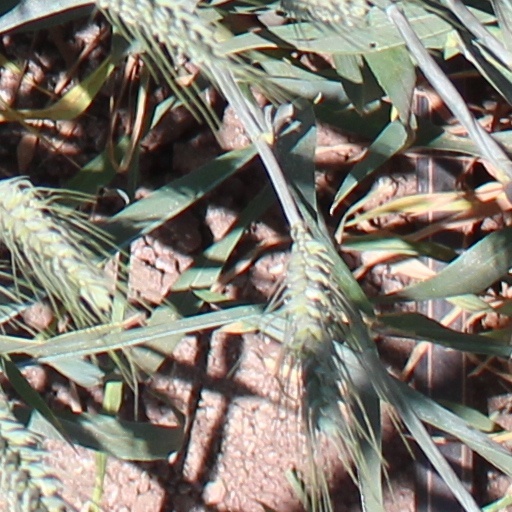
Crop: wheat